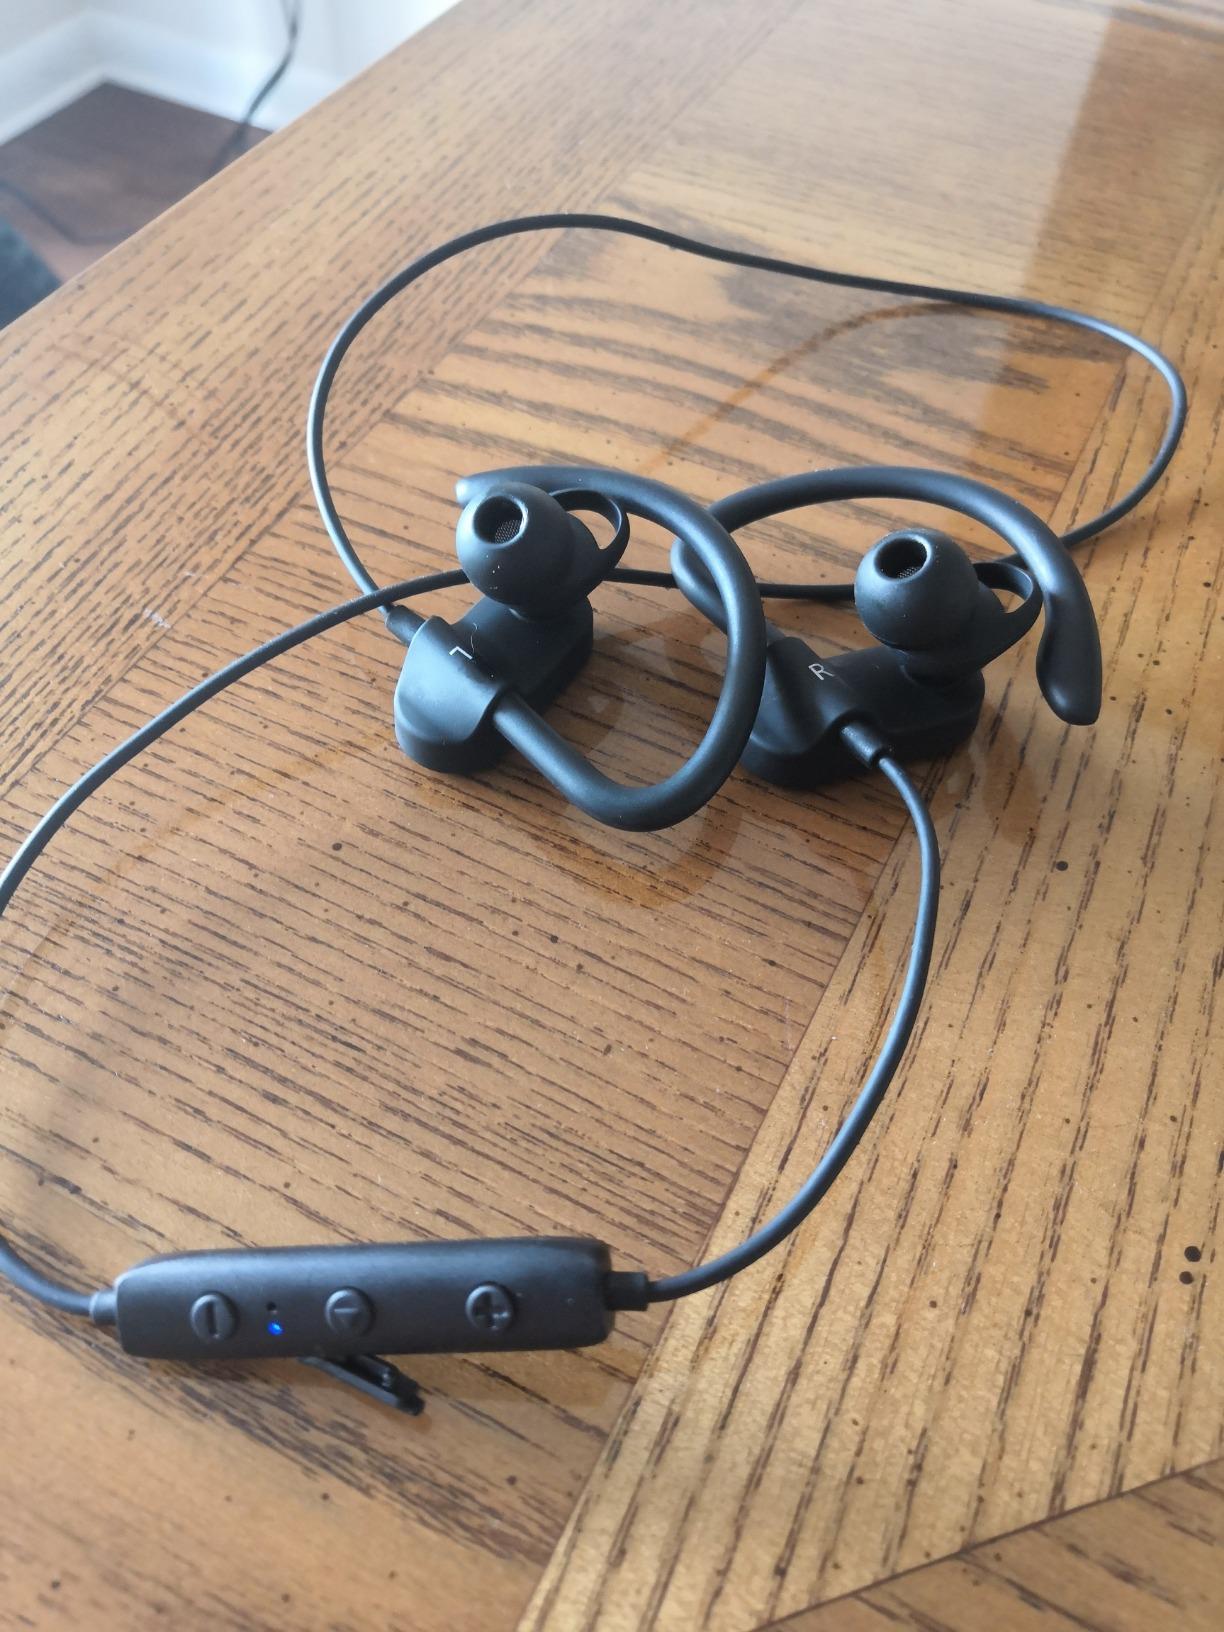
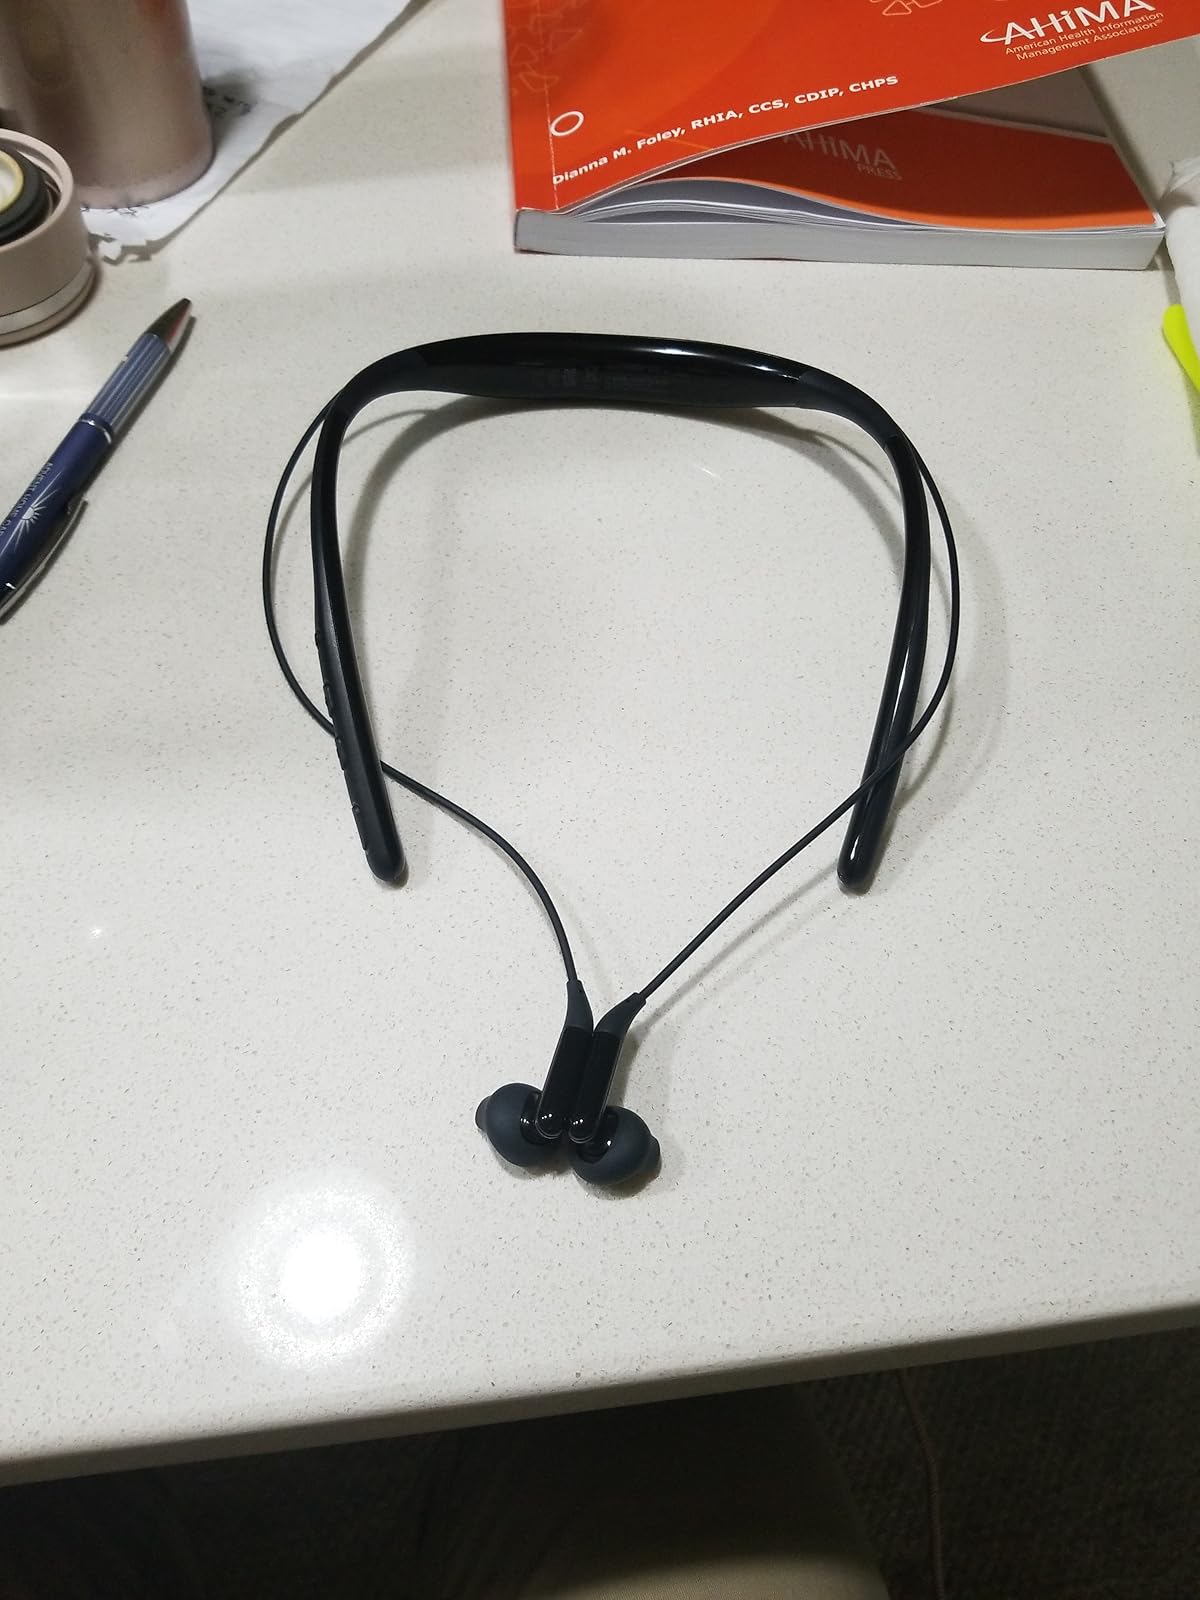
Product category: headphones
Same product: no